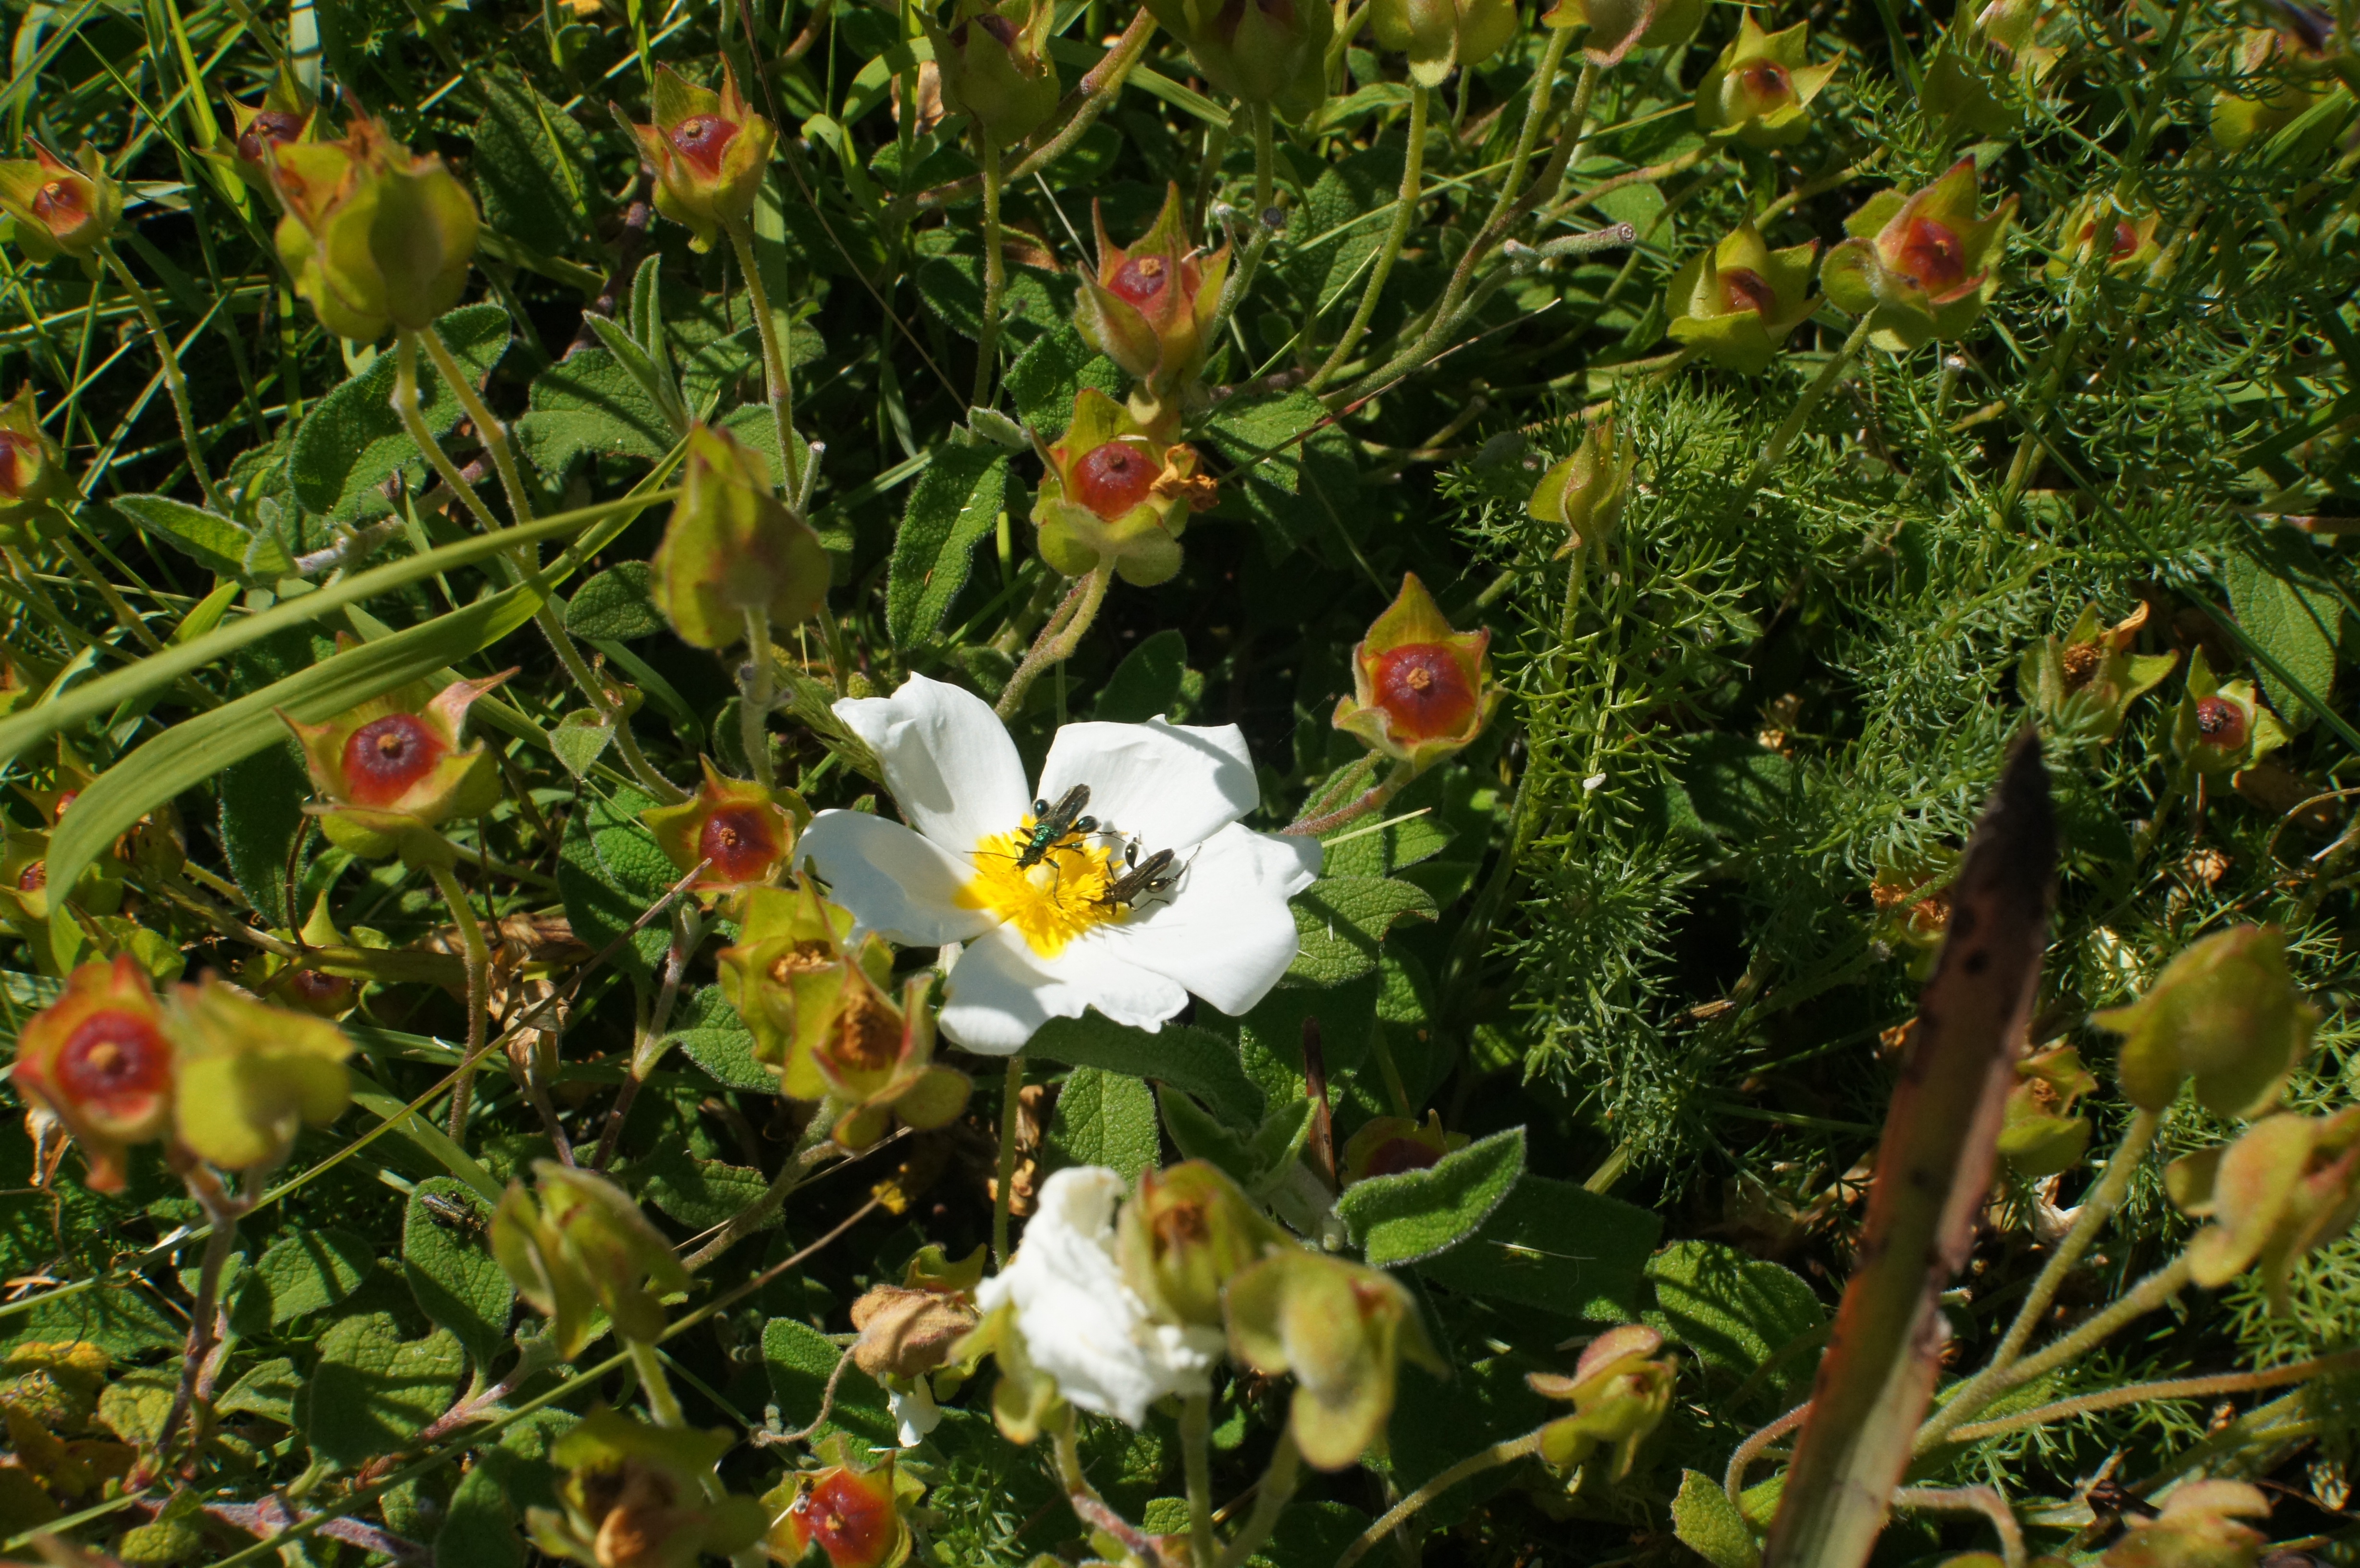
blossom, plant, white, meadow, flower, bloom, produce, insect, botany, garden, close, flora, wildflower, rockrose, flowering plant, land plant, cistus monspeliensis, montpellier rock rose